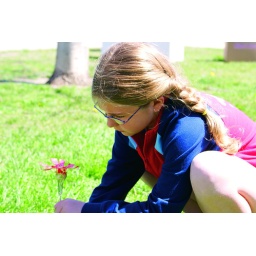
Planting her plastic flower in the sun to dry after painting her petals and stem.